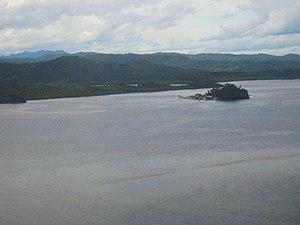
La province de Serua est une des quatorze provinces des Fidji. Elle occupe la partie la plus méridionale de Viti Levu et 830 km2. Elle a une population de 18 249 habitants. Elle comprend le district de Nuku et trois morceaux du district de Serua, tous séparés par Nuku.